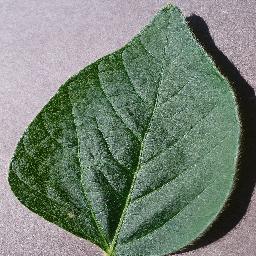
Label: Soybean___healthy